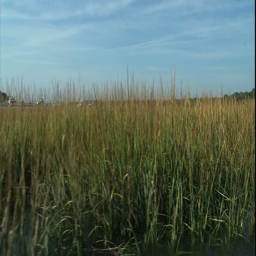
passing by a salt marsh